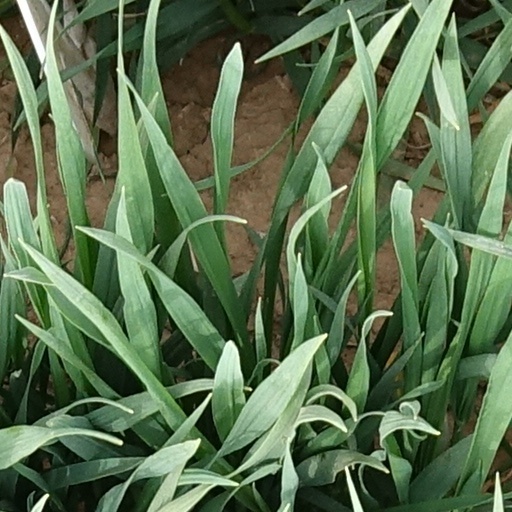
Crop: wheat